Steve Martin

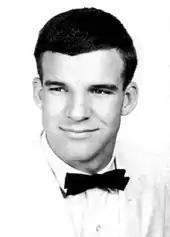
Steve Martin as a senior in high school, 1963

Stephen Glenn Martin was born on August 14, 1945, in Waco, Texas, the son of Mary Lee (née Stewart; 1911–2002) and Glenn Vernon Martin (1914–1997), a real estate salesman and aspiring actor. He has an older sister, Melinda.